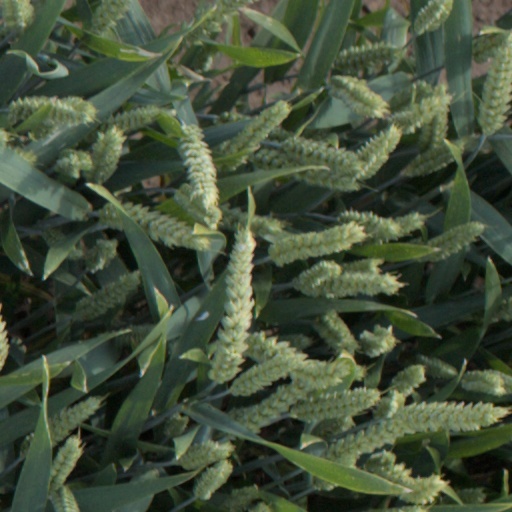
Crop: wheat